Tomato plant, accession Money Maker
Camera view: bottom (45 deg); turntable rotation: 300 degrees
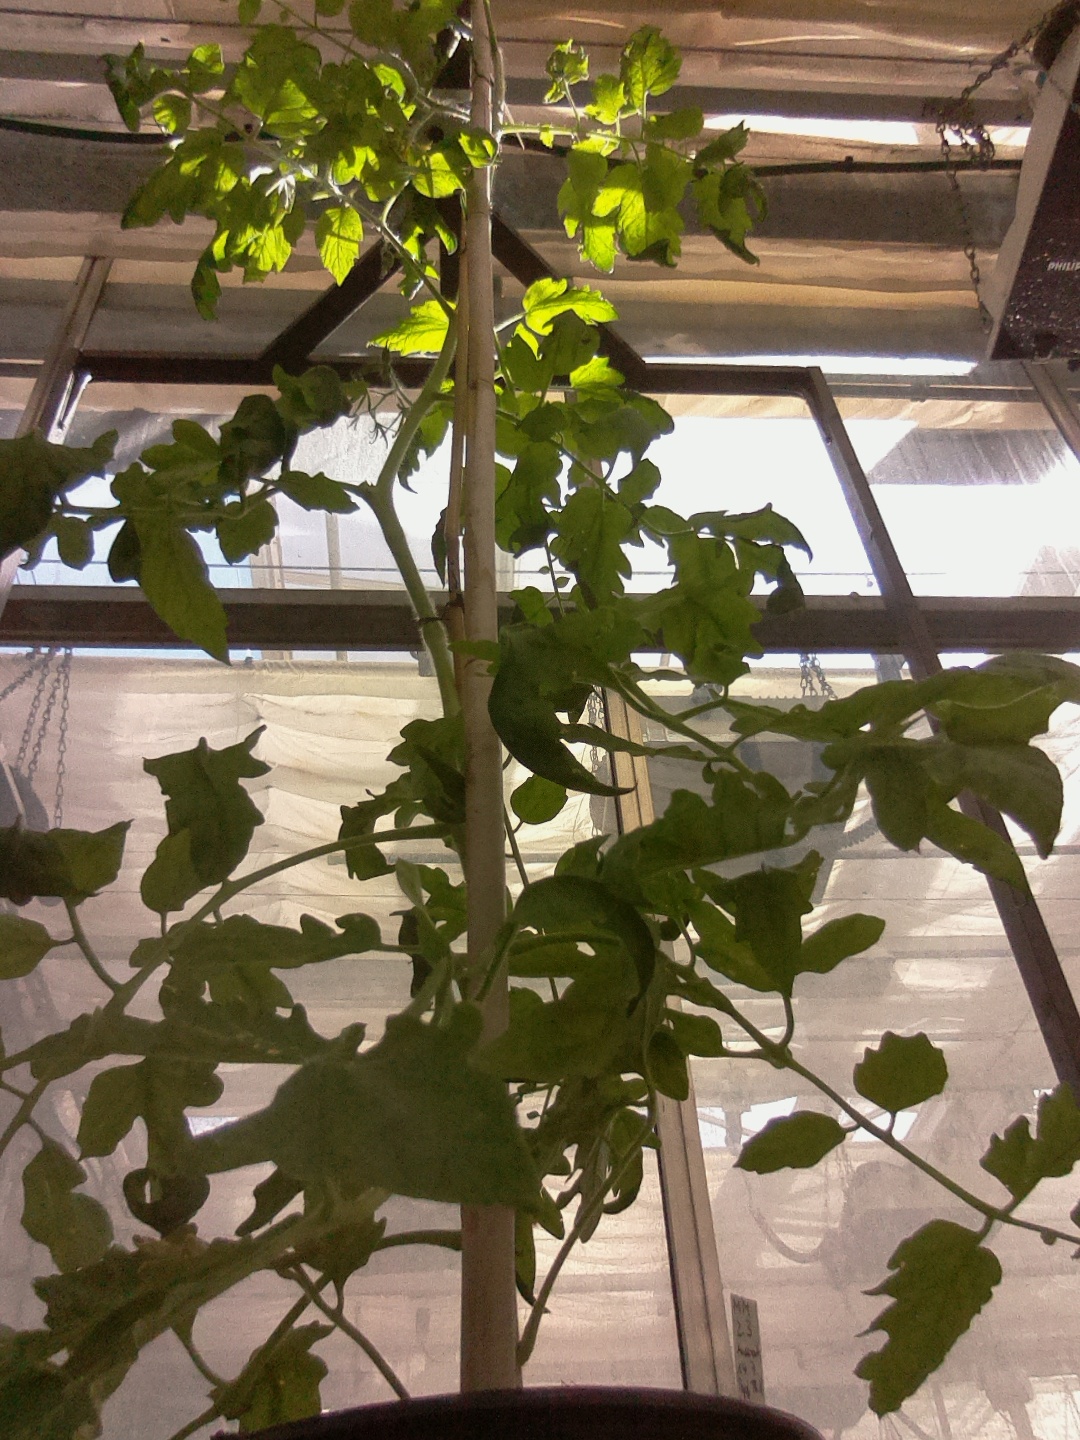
BBCH growth stage 70: Fruits at the main stem or branches visibles